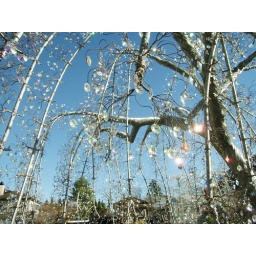
glass tree in hakone glass forest